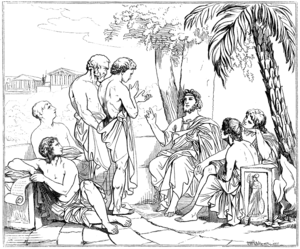
Platonisk kærlighed
Platon og hans elever.
Platonisk kærlighed er åndelig eller usanselig kærlighed. Efter filosoffen Platon, der i dialogen Symposion hylder åndelig kærlighed som mere højerestående end fysisk kærlighed.